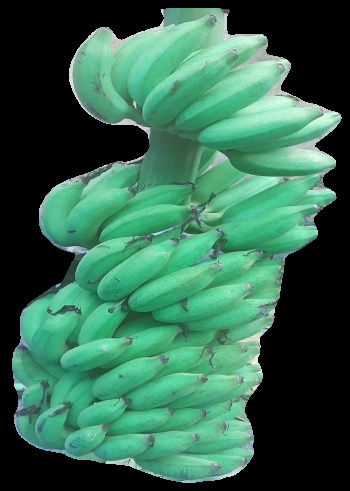
Variety: elakki-bale
Grade: grade2